Johann Georg Dominicus von Linprun

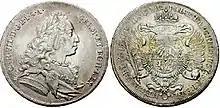
Bavarian Thaler of 1743. Agreement among the German states over weight and purity of coins was an ongoing issue.

Because Linprun had acquired a broad knowledge of mining and mineralogy, in 1750 he was appointed to the Mint and Mines office in Munich, and was often entrusted with negotiations over coinage. In 1753 he represented Bavaria in negotiations over monetary standards in Vienna, where he earned so much trust and respect that the Francis I, Holy Roman Emperor, made him a peer of the realm and the Empress Maria Theresa presented him with an image of her bust on a gold chain.